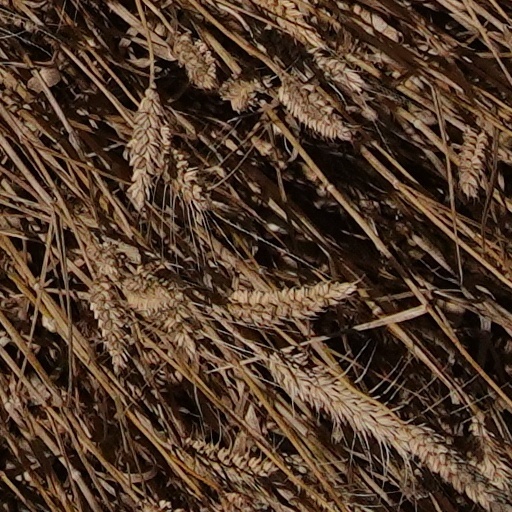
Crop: wheat